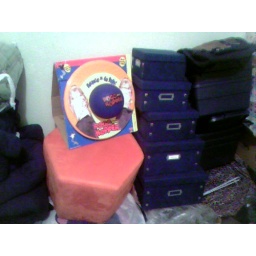
New pogo ball still in package. Orange suede hexagon ottoman - used. 5 blue fabric storage boxes large - used